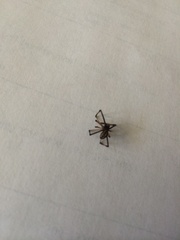
Species: Lactrodectus_hesperus